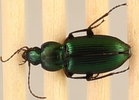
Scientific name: Poecilus scitulus
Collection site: North Sterling NEON (STER), plot STER_027